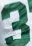
Number: 3